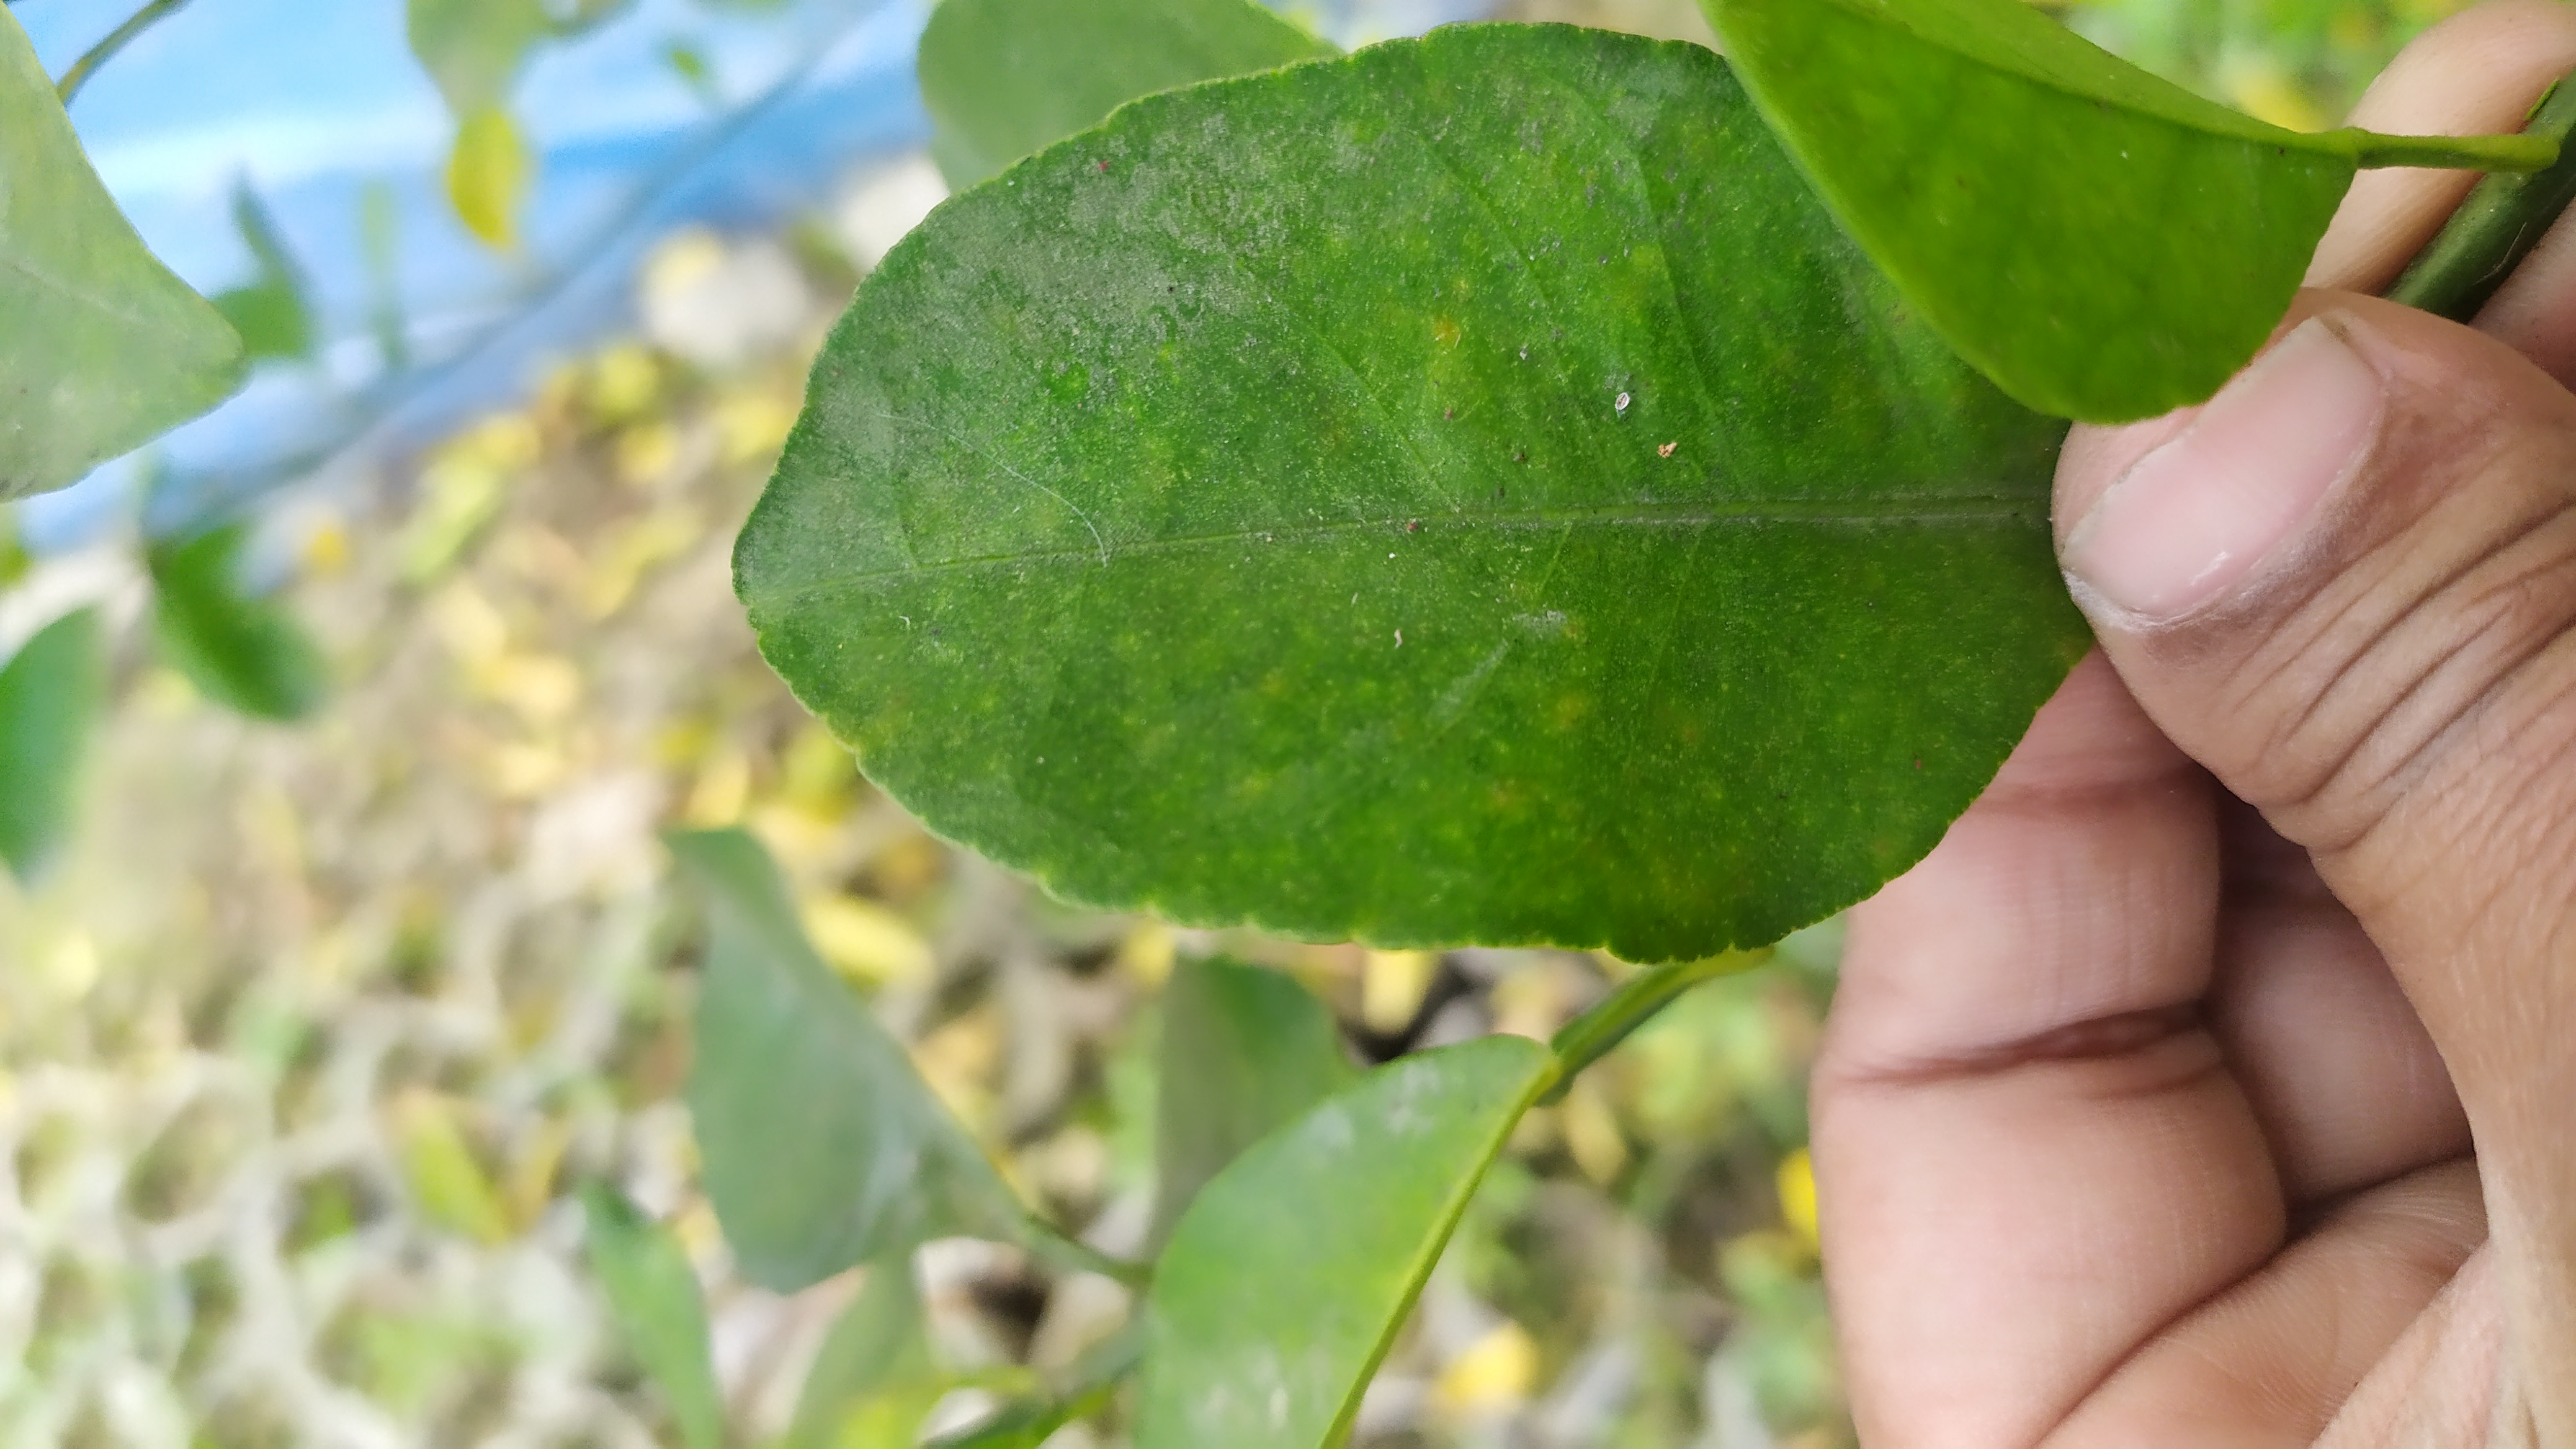
Mandarin leaf variety: China Mishti